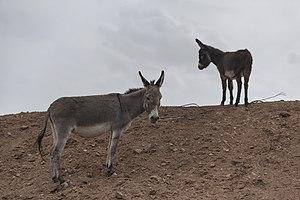
L'Âne commun, appelé plus communément «